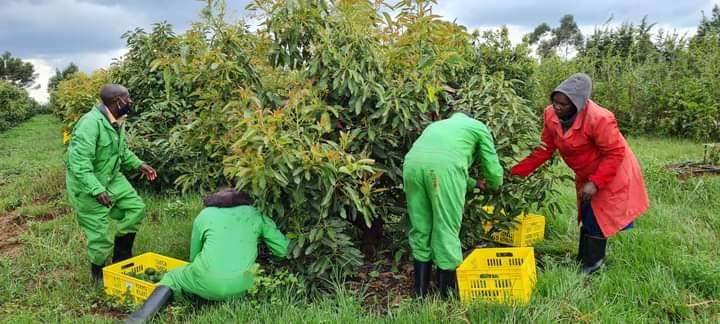
Watu waliovalia mavazi maalum yenye rangi ya kijani mchanganyiko na nyekundu, waliopo katika eneo mfano wa shamba ama kitalu wakiwa na vyombo vyenye umbo mraba; vilivyohifadhiwa mazao ya biashara aina ya maembe ama parachichi, ikiashiria kuwa ni eneo linalotumika kwa ajili ya uzalishaji wa mazao hayo.